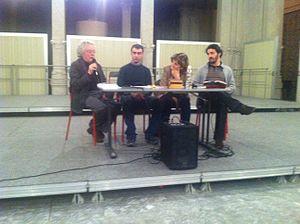
Maurizio Cucchi, né le 20 septembre 1945 à Milan, est un poète, critique littéraire et journaliste italien.